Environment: real
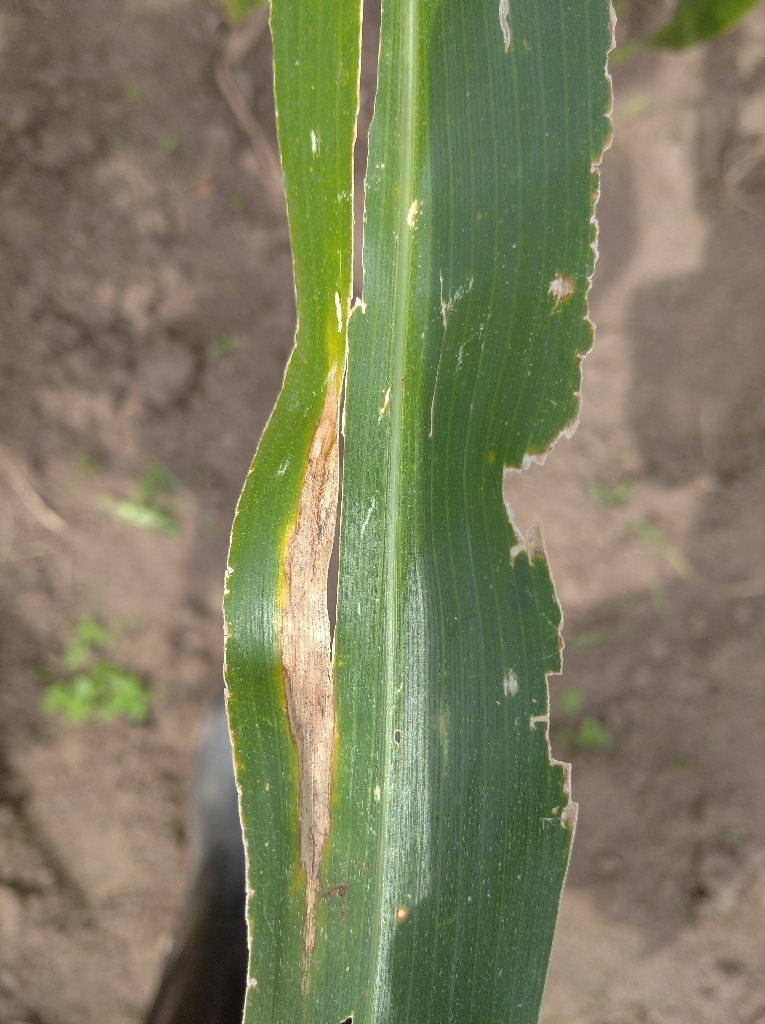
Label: northern_corn_leaf_blight